Campus of the University of Illinois Urbana-Champaign

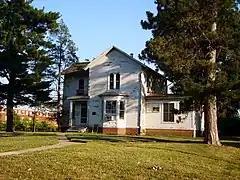
Mumford House

Designed by Charles A. Platt, the Architecture Building is part of the College of Fine and Applied Arts' School of Architecture. The Architecture Building lies on Lorado Taft Drive and is between David Kinely Hall and Wohlers Hall.